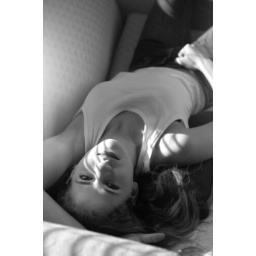
Rachel laying on a couch with some light streaming in from the blinds across her face and arm.